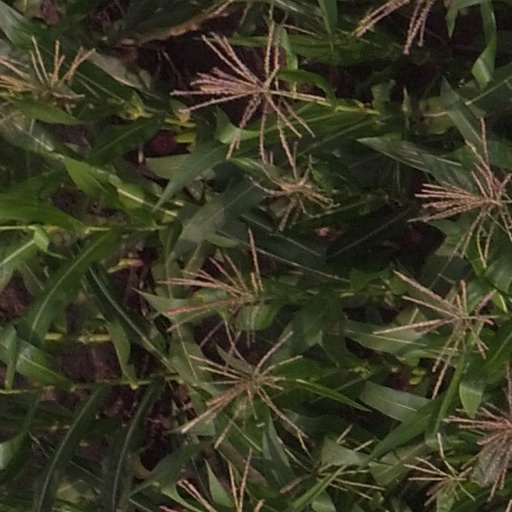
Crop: maize; corn